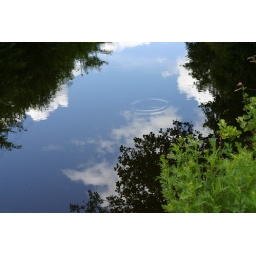
A pic of a fish making rings in the water